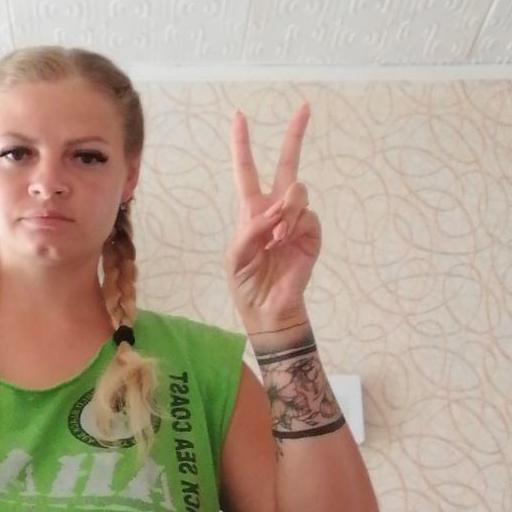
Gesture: peace